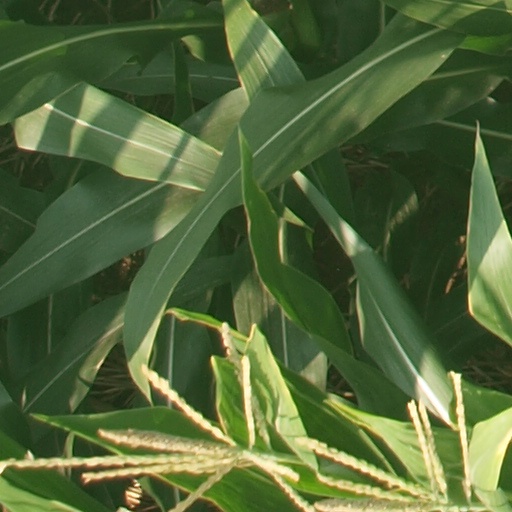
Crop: maize; corn